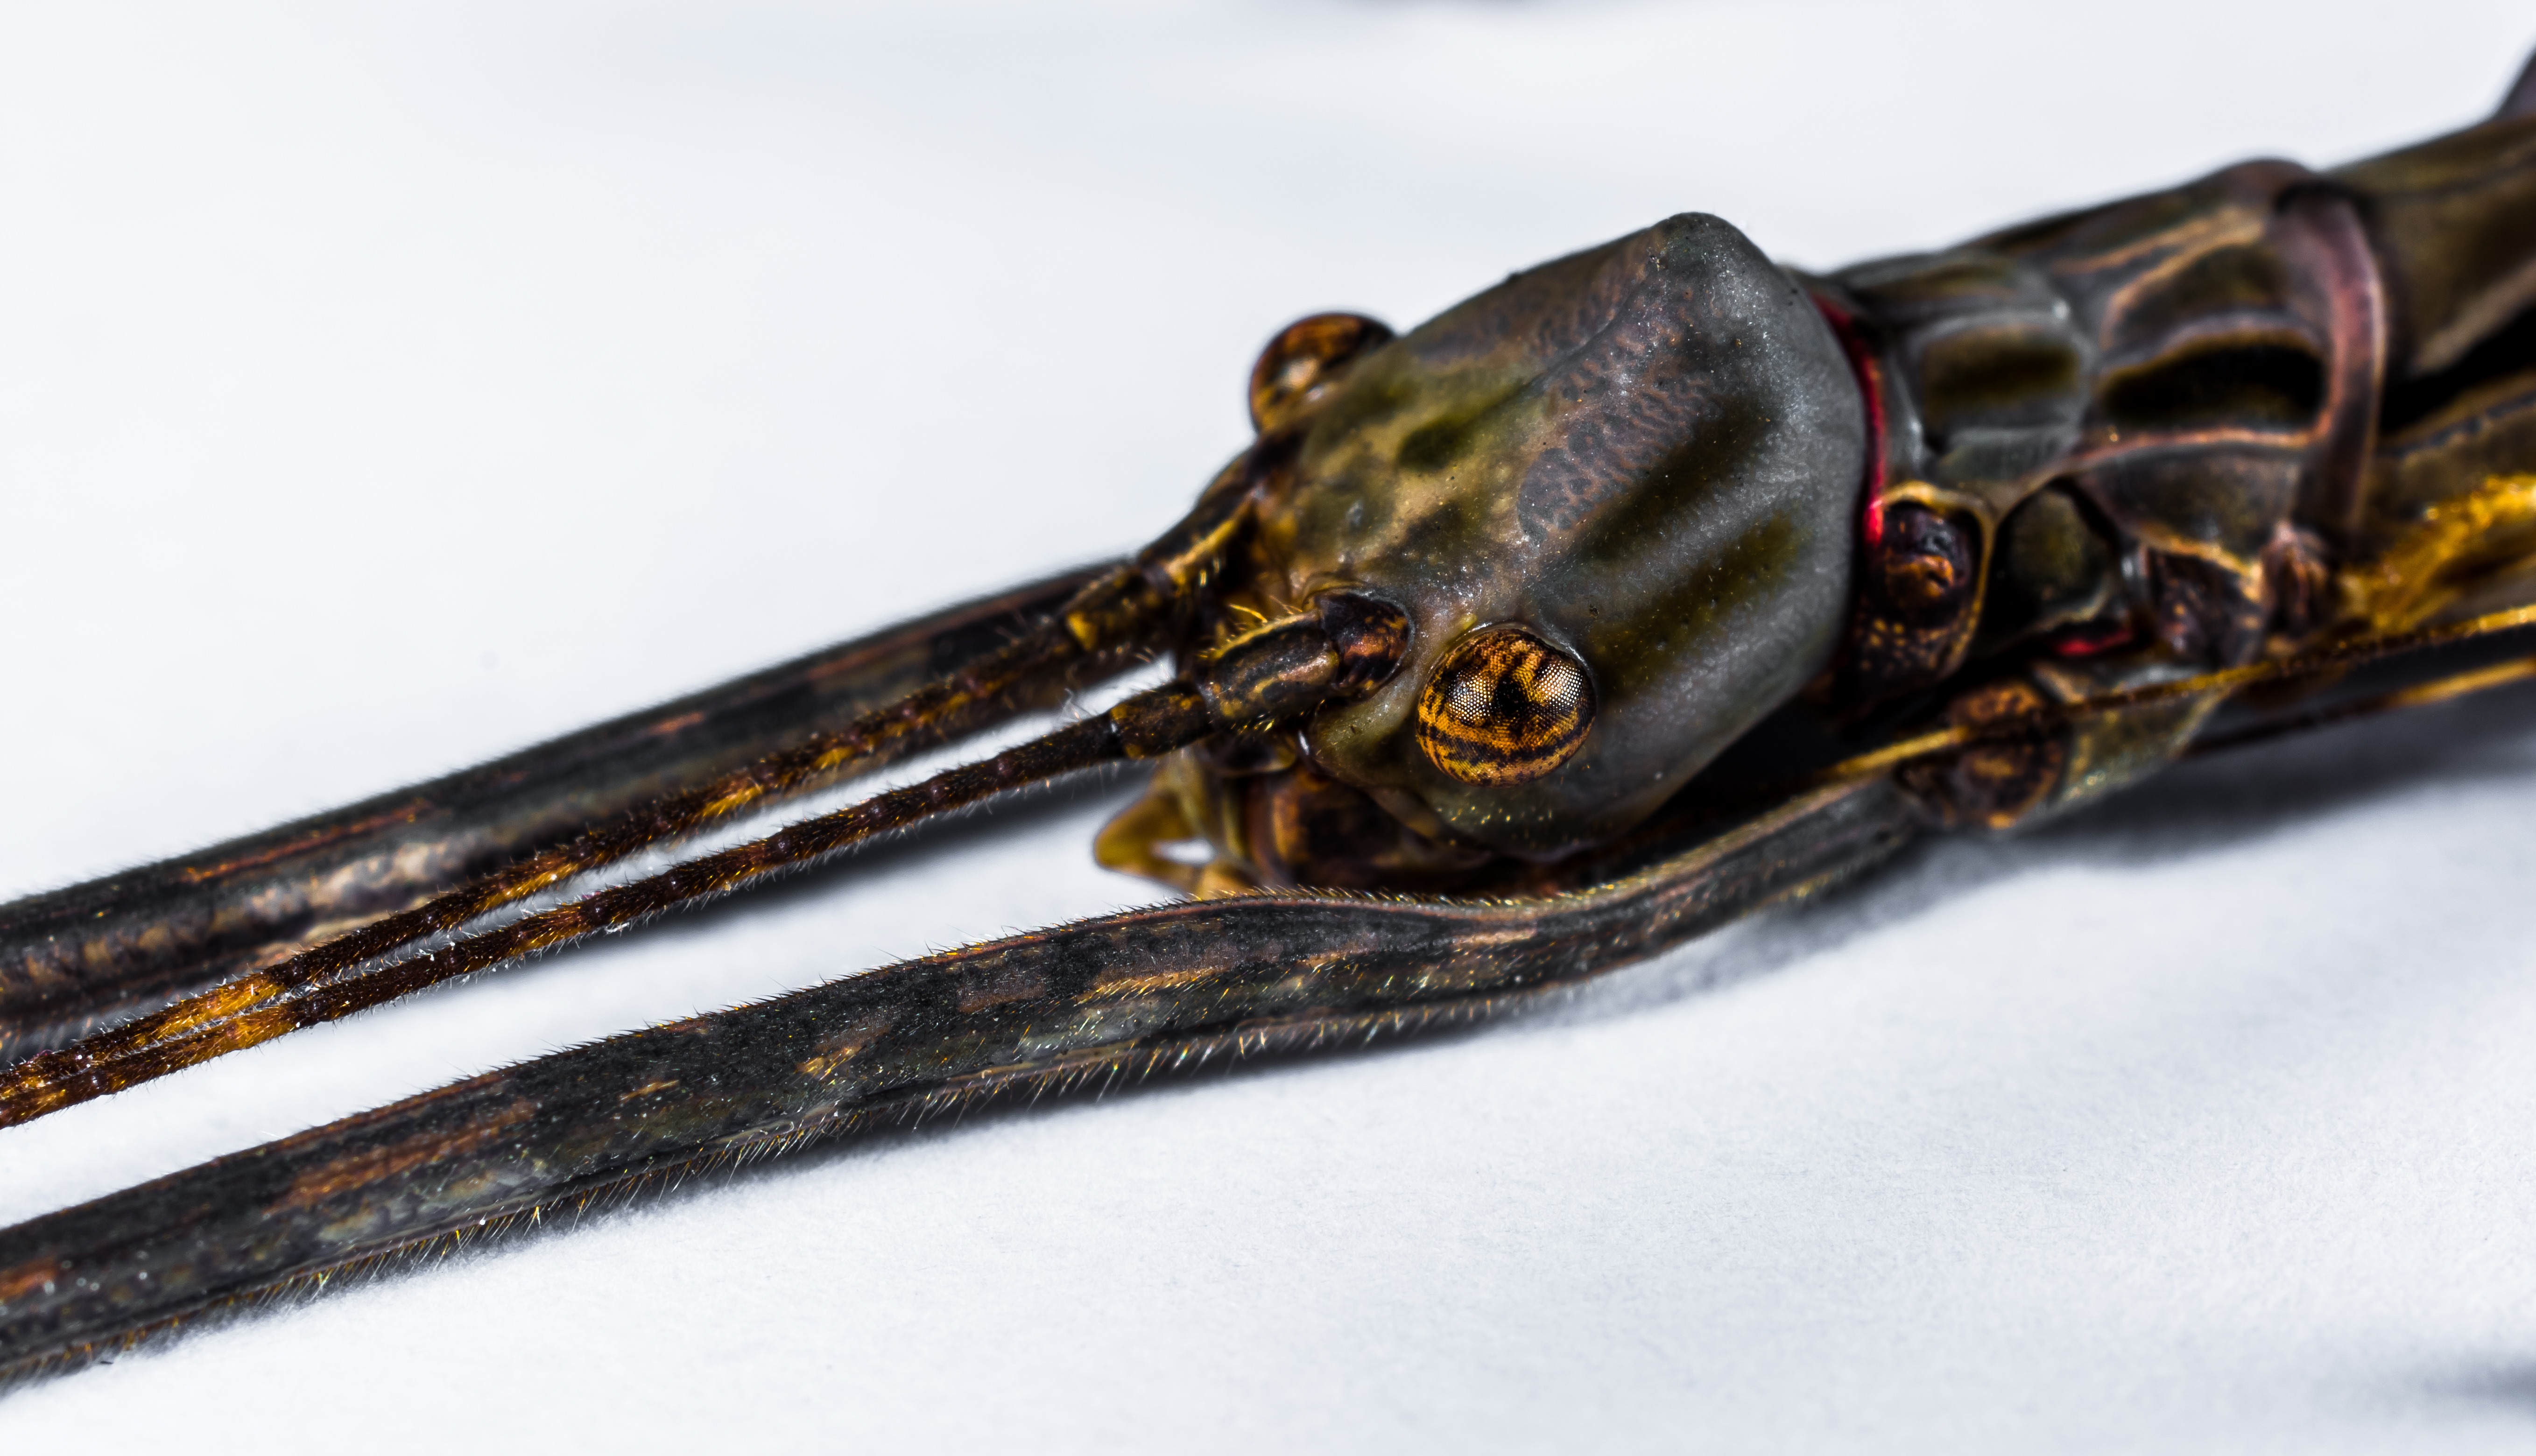
horn, close, close up, scare, macro photography, ghost insect, stick insect